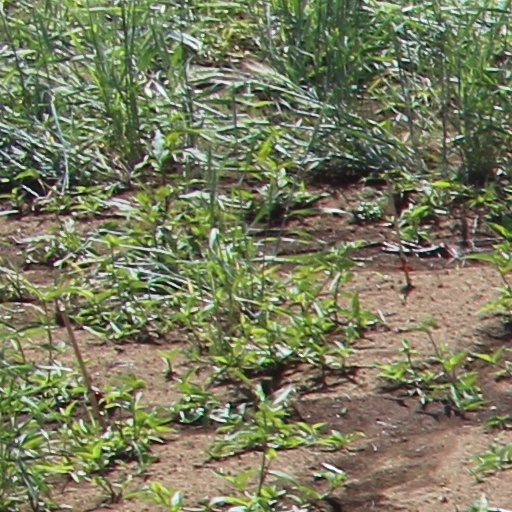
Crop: wheat